Clare Maguire

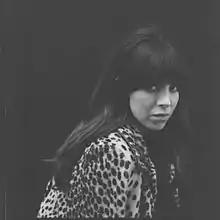
Maguire in 2015.

Clare Rita Mary Maguire (born 15 September 1988) is an English singer-songwriter. She was signed to Universal Music Group, Polydor Records in 2009. She was rated in fifth place in the BBC Sound of 2011 list of the top 15 most promising new artists. Maguire was also singled out as one of MTV's Brand New: For 2011 Acts. Her voice has been compared to Stevie Nicks and Annie Lennox. Maguire's debut album, "Light After Dark", was released on 25 February 2011 peaking at number seven in the Official UK Top 40, and achieving the BPI Silver Sales Award in the UK.